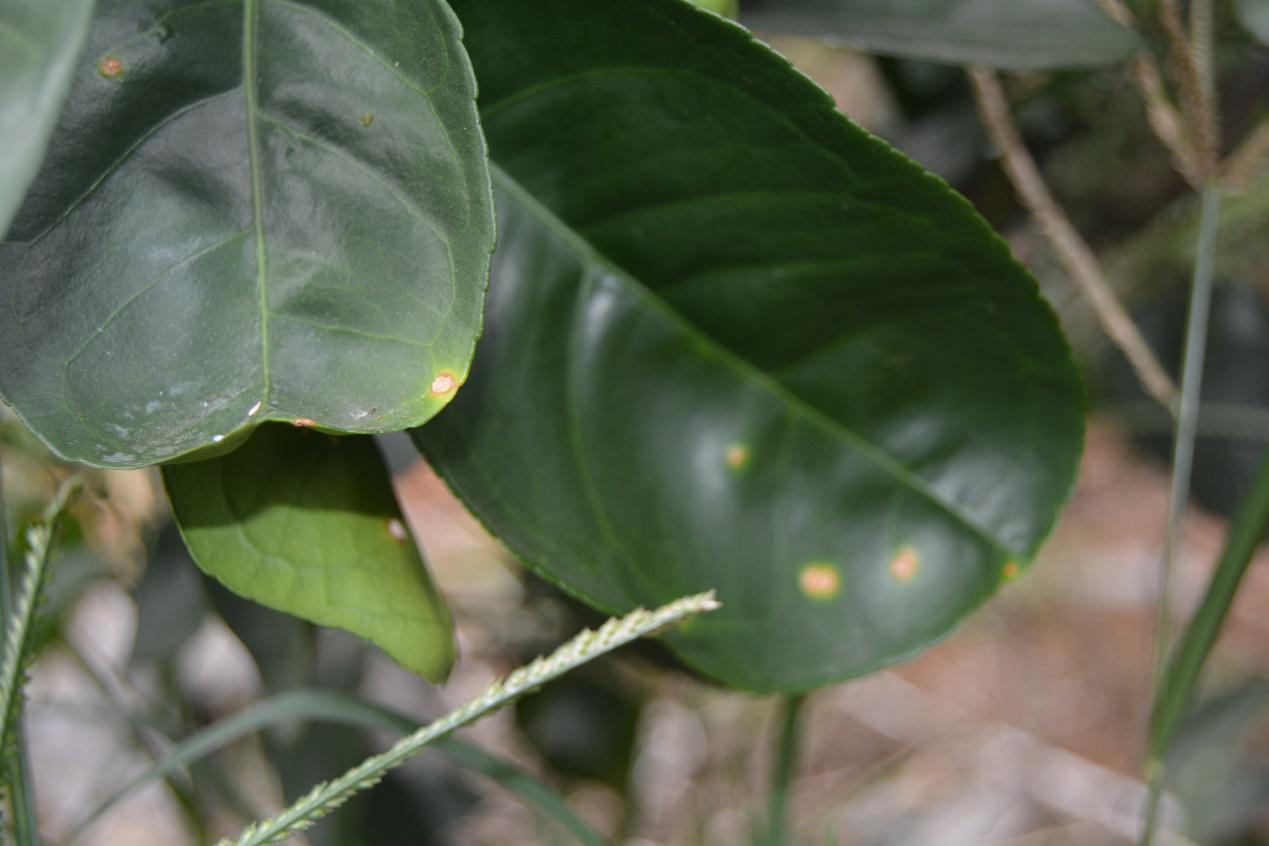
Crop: unknown
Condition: citrus_citrus_canker